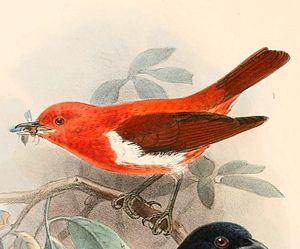
Le Tangara rouge est une espèce de passereaux appartenant à la famille des Thraupidae.
Selon la classification de référence du Congrès ornithologique international :